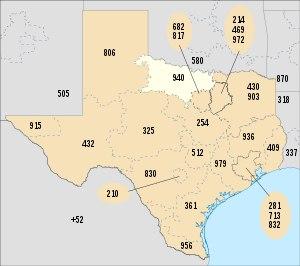
L'indicatif régional 940 est l'un des multiples indicatifs téléphoniques régionaux de l'État du Texas aux États-Unis.